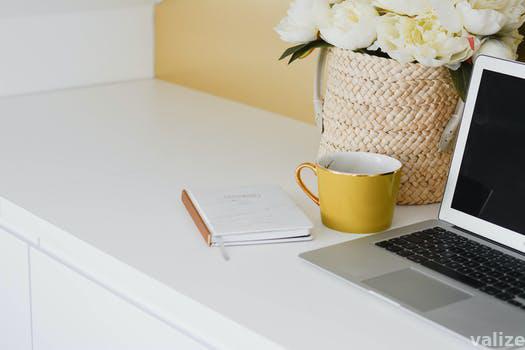
Label: Watermark